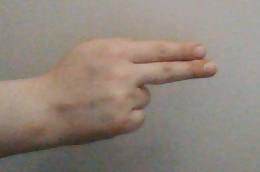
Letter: ain